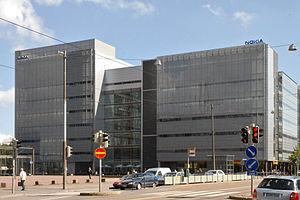
Le centre de recherche de Nokia dans le quartier de Ruoholahti à Helsinki. Les bâtiments datent de 1998, architecte